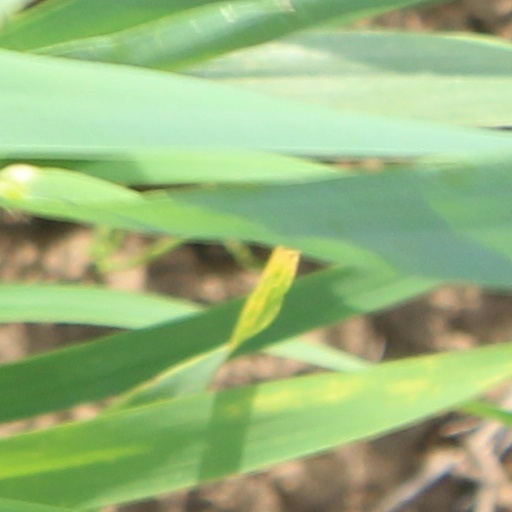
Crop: wheat